Government policies and the subprime mortgage crisis

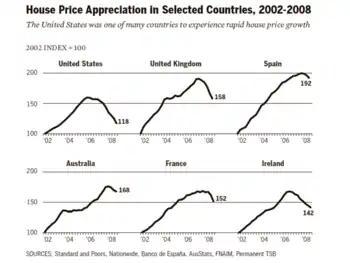
Housing price appreciation in selected countries, 2002–2008. The nature of the housing bubble in both the U.S. and Europe indicates U.S. housing policies were not a primary cause.

Deregulation, excess regulation, and failed regulation by the federal government have all been blamed for the subprime mortgage crisis in the United States.